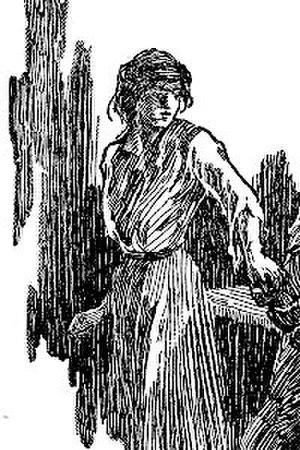
Jane Porter, puis plus tard, Jane Clayton, Lady Greystoke, est un personnage de fiction créé par Edgar Rice Burroughs dans la série de romans Tarzan, et par conséquent dans les diverses adaptations de leur univers, notamment au cinéma.